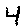
Label: 4